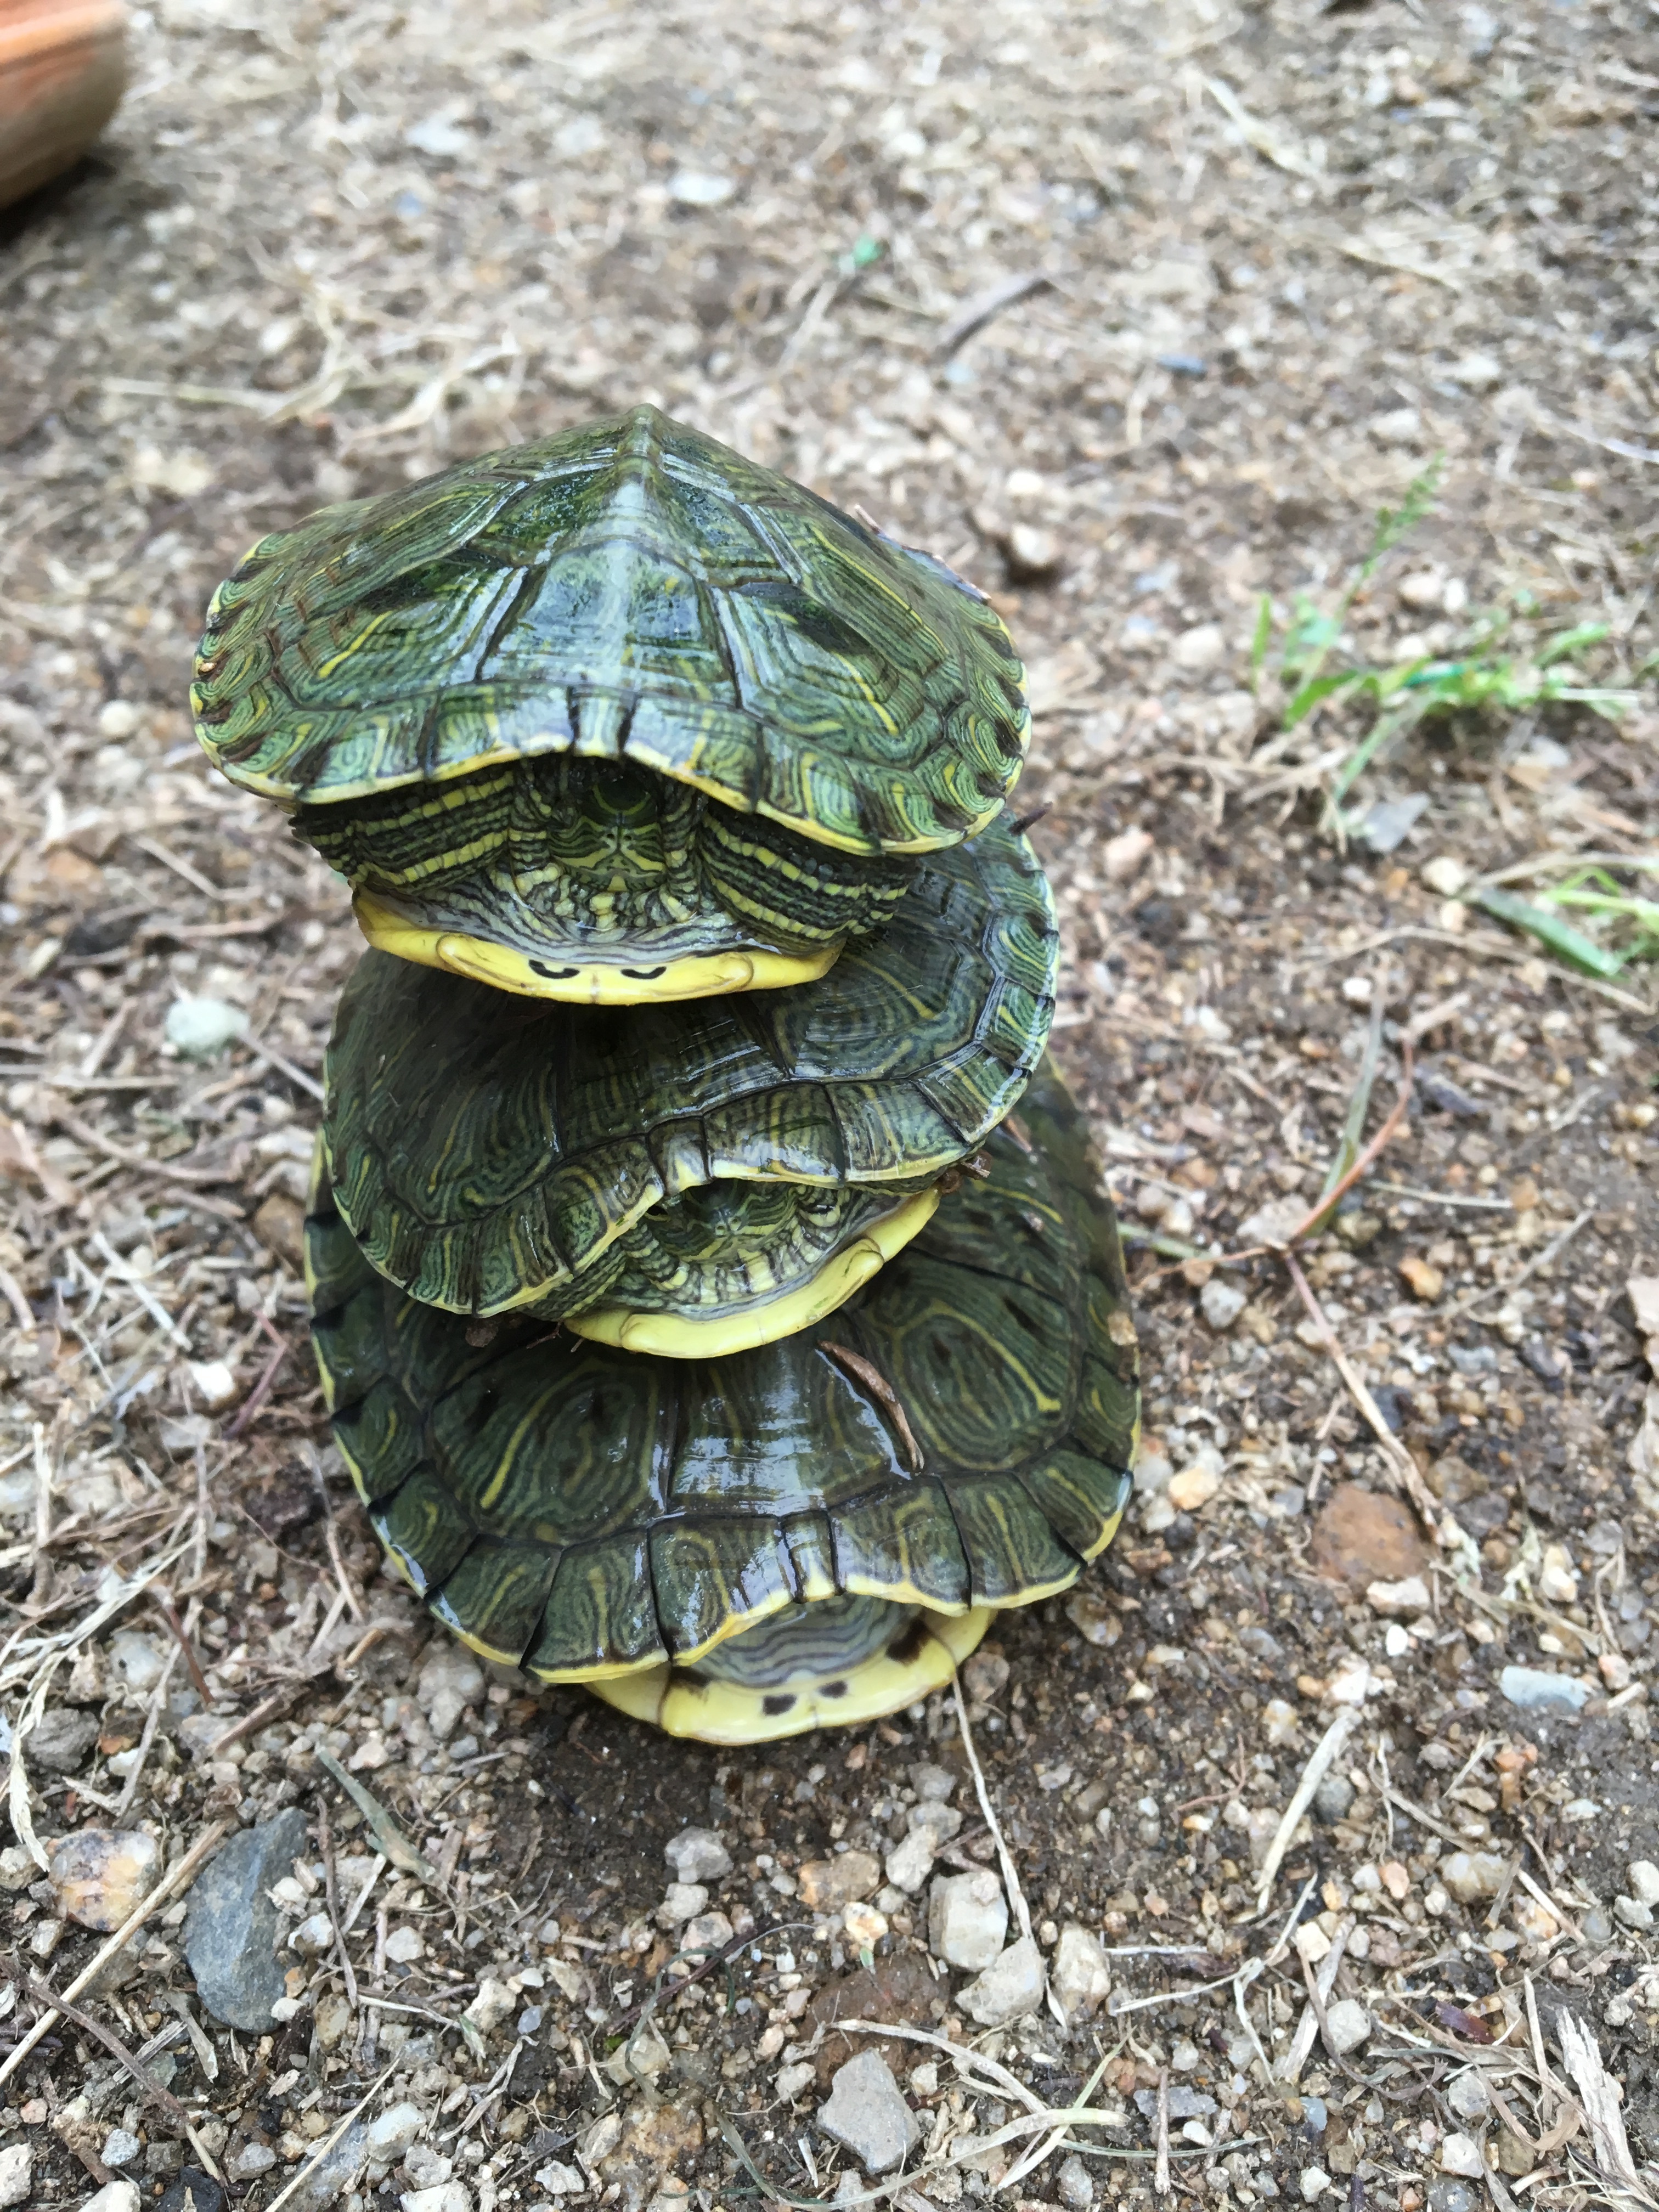
leaf, wildlife, green, turtle, reptile, fauna, tortoise, vertebrate, box turtle, surprised, common snapping turtle, emydidae, chelydridae